Salih ibn Mirdas

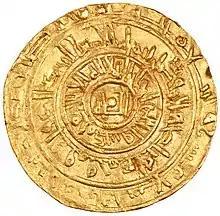
Gold dinar minted in Aleppo in the name of Salih ibn Mirdas and recognizing the suzerainty of Fatimid caliph az-Zahir, 1028/29 CE

Abu Ali Salih ibn Mirdas, also known by his "laqab" (honorific epithet) Asad al-Dawla ('Lion of the State'), was the founder of the Mirdasid dynasty and emir of Aleppo from 1025 until his death in May 1029. At its peak, his emirate (principality) encompassed much of the western Jazira (Upper Mesopotamia), northern Syria and several central Syrian towns. With occasional interruption, Salih's descendants ruled Aleppo for the next five decades.